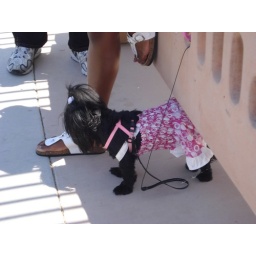
cute dog in dress